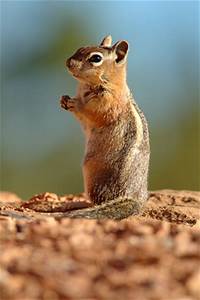
Label: squirrel